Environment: real
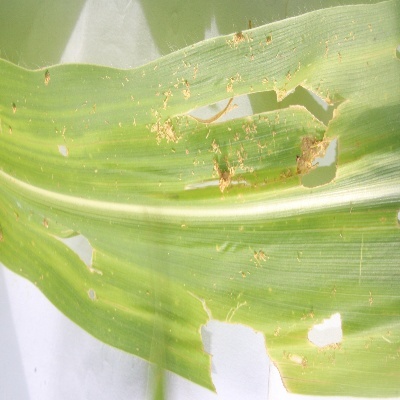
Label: fall_armyworm